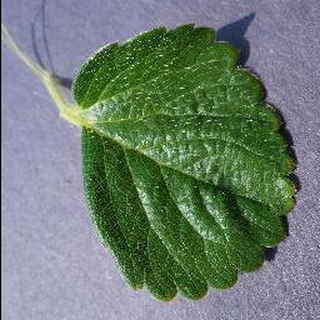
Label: healthy_strawberry